My American Wife (1936 film)

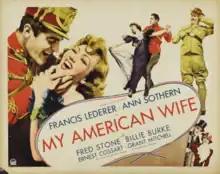
Theatrical release poster

My American Wife is a 1936 American comedy film directed by Harold Young and written by Elmer Davis, Edith Fitzgerald and Virginia Van Upp. The film stars Francis Lederer, Ann Sothern, Fred Stone, Billie Burke, Ernest Cossart and Grant Mitchell. The film was released on August 7, 1936, by Paramount Pictures.